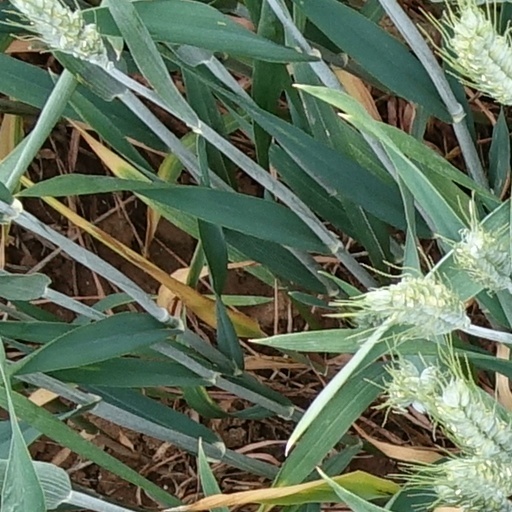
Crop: wheat